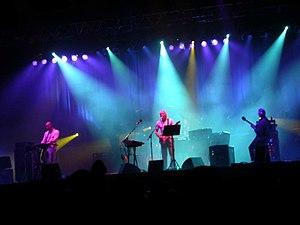
Robert Fripp est un guitariste britannique né le 16 mai 1946 à Wimborne Minster. Il est principalement connu en tant que fondateur, en 1969, du groupe rock progressif King Crimson, dont il est le seul membre permanent. Il a également travaillé avec de nombreux autres artistes, parmi lesquels Van der Graaf Generator, Peter Hammill, David Bowie, Blondie, Andy Summers, Brian Eno, Peter Gabriel ou David Sylvian. Robert Fripp a influencé un grand nombre de musiciens et il est considéré comme l'un des pères du rock progressif.
King Crimson est un groupe rock progressif britannique, originaire de Londres, en Angleterre. Avec des albums tels que In the Court of the Crimson King ou Red, il est considéré comme l'un des représentants majeurs du rock progressif.